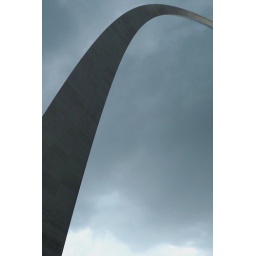
In the eye of the storm... a thunderstorm circled the sky around the St. Louis Gateway Arch.Steel arch with gray storm sky.